Park Heong-joon

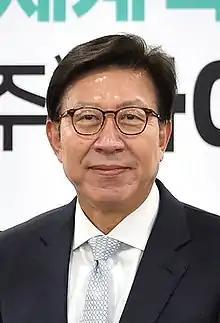

Park Heong-joon (born 19 January 1960) is a South Korean journalist, educator, and politician who has served as the mayor of Busan since 2021. A member of the People Power Party, he was a professor of the Sociology Department and Graduate School of International Studies at Dong-A University from 1991 to 2021.